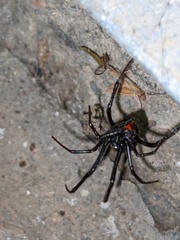
Species: Lactrodectus_hesperus